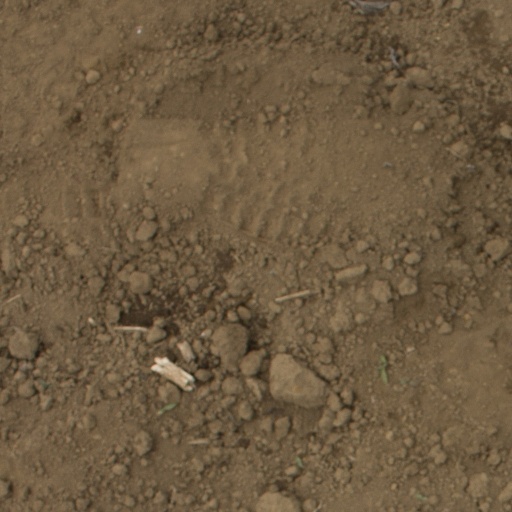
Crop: Jerusalem artichoke